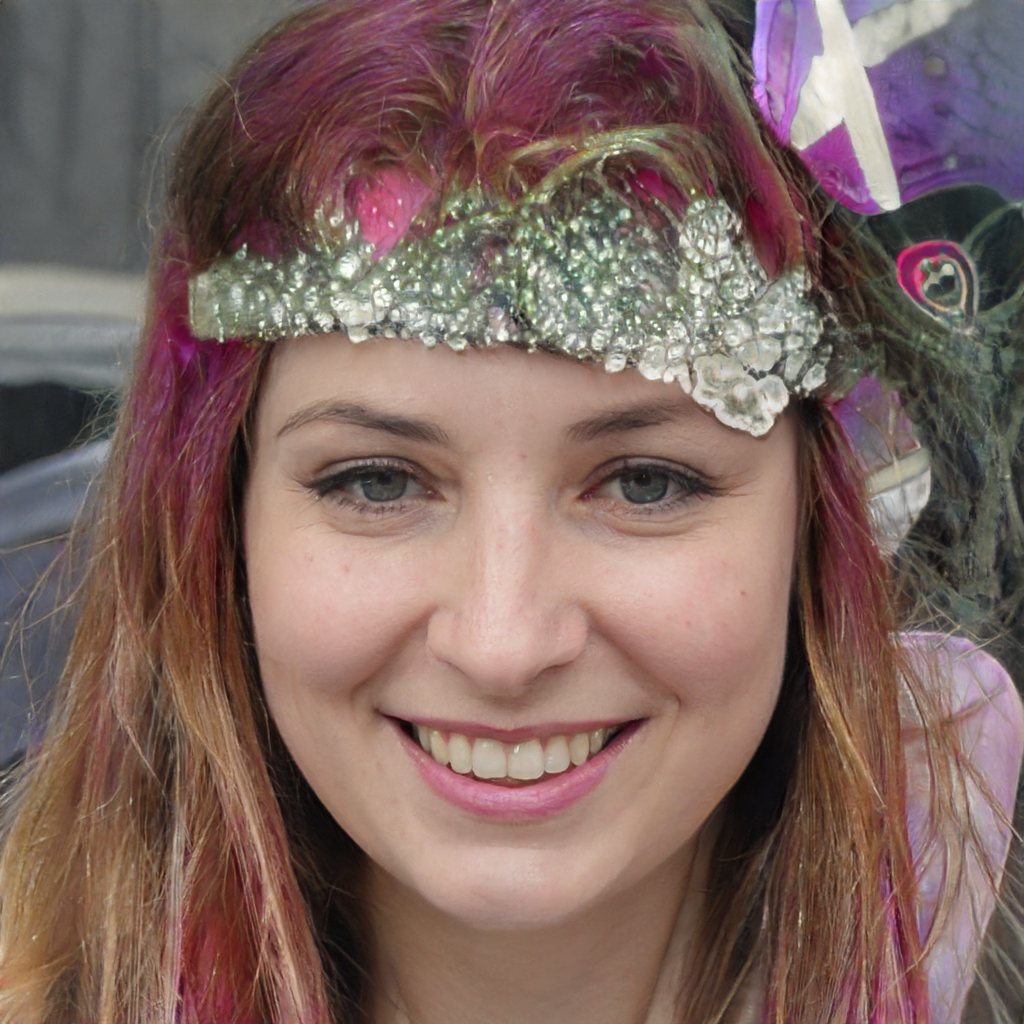
Gender: Female